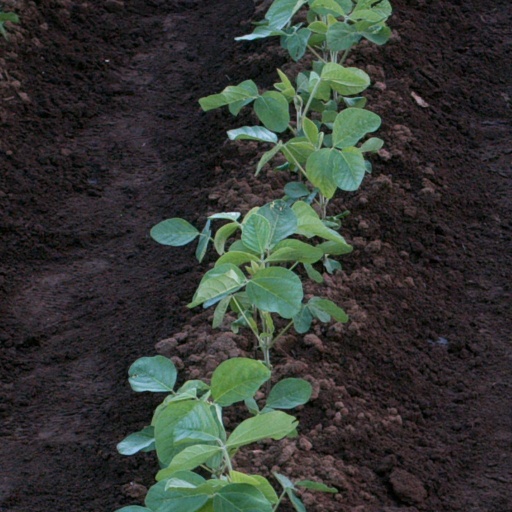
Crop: soybean